List of El Al destinations

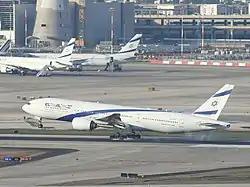
An El Al Boeing 777-200ER lands at Ben Gurion International Airport. Two more El Al aircraft can be seen in the background.

El Al was established by the Israeli government in . Initially offering a weekly service between Tel Aviv and Paris in 1949, the airline began flying to many European destinations the same year, with services to the United States and South Africa starting in 1951. Following delivery of their first Boeing 707–420 in , the carrier started flying scheduled New York City–Tel Aviv flights—the longest non-stop route flown by any airline at the time.